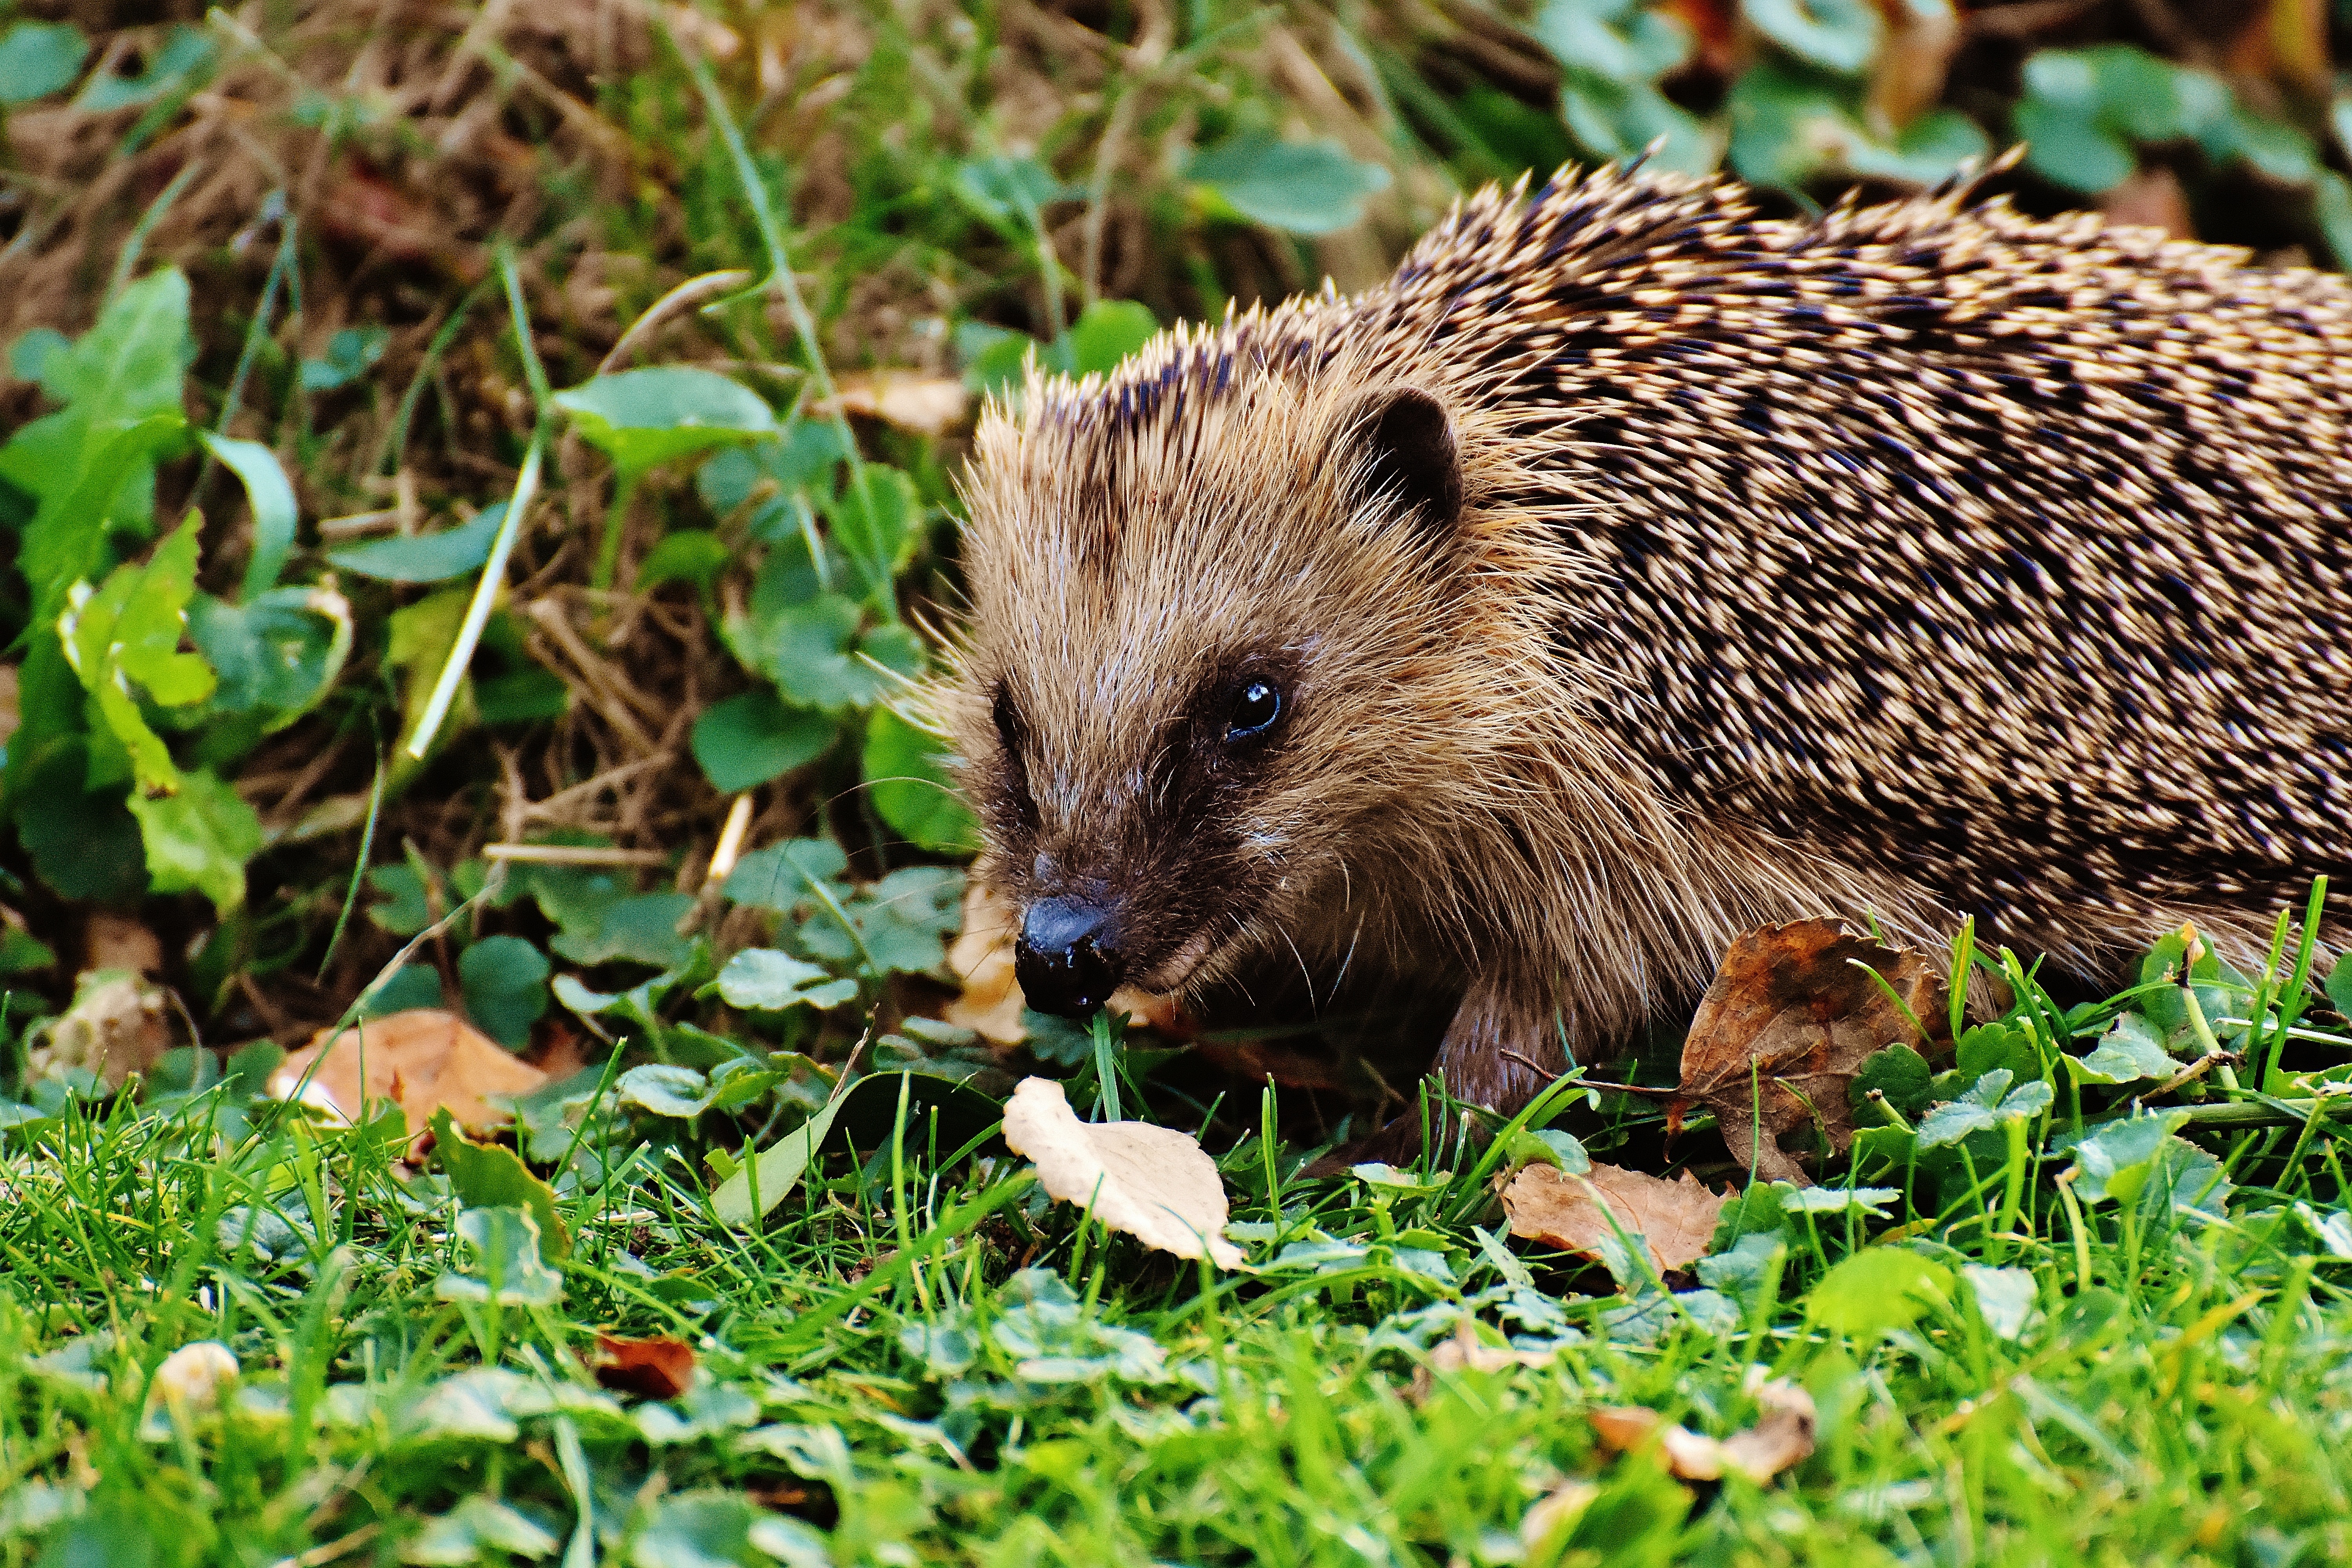
nature, prickly, animal, cute, wildlife, meal, autumn, mammal, garden, fauna, hedgehog, vertebrate, nocturnal, animal world, foraging, crepuscular, spur, hannah, erinaceidae, domesticated hedgehog